Mike Gallagher (American politician)

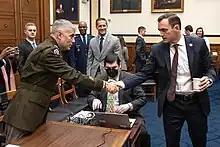
As chairman of the House Armed Services Committee subcommittee for cyber programs, Representative Mike Gallagher greets Army Gen Paul Nakasone, March 2023

Gallagher served as a Republican staffer on the United States Senate Committee on Foreign Relations. Governor of Wisconsin Scott Walker hired him as a foreign policy advisor in February 2015, in preparation for his 2016 presidential campaign.